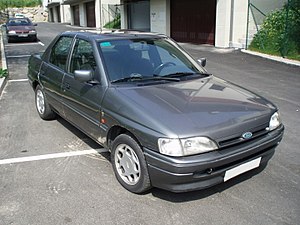
Ford Escort / Specielle karrosserivarianter / Sedan
Ford Escort var en personbil bygget af Ford Motor Company i 6 forskellige generationer mellem 1968 og 2000.